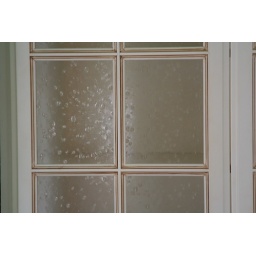
The glass in our kitchen cabinets grew up in a seedy neighborhood. But it sure is beautiful.